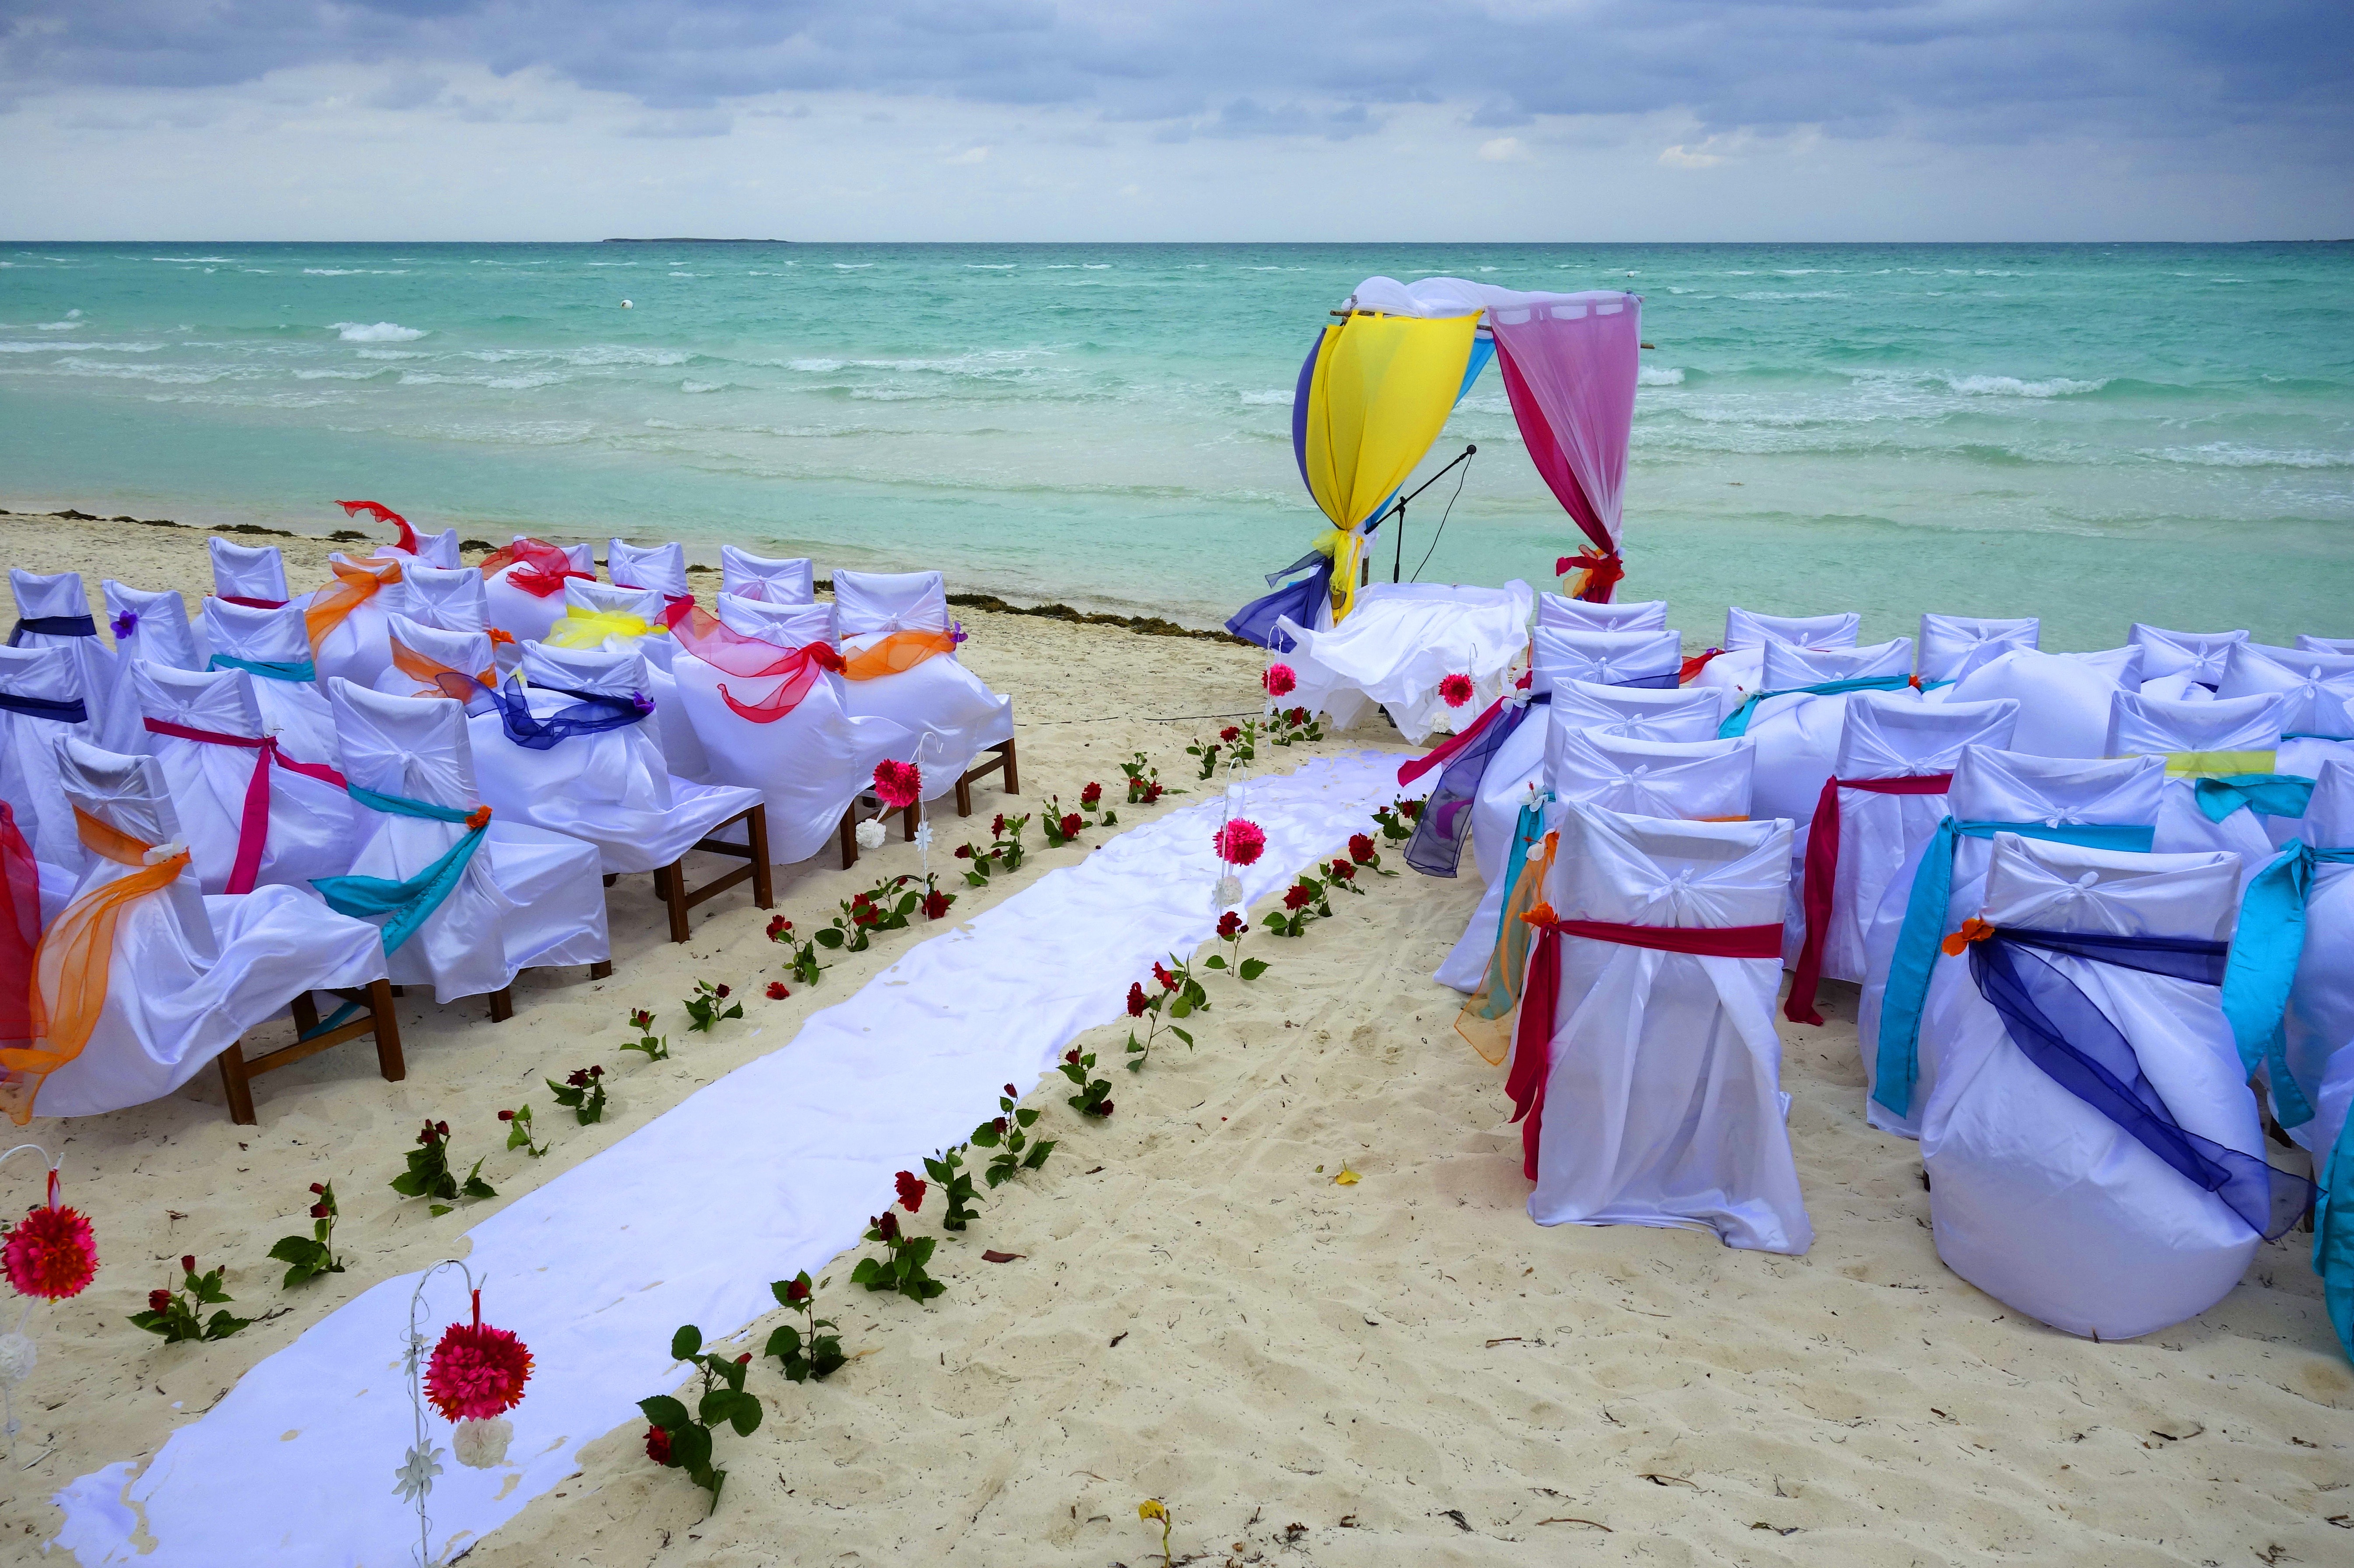
beach, sea, water, sand, ocean, sky, vacation, celebration, love, heart, decoration, color, holiday, romance, romantic, wedding, bride, marriage, bible, bride and groom, flowers, happy, relationship, pair, trust, luck, away, target, before, marry, by the sea, beautiful beaches, most beach, honeymoon, wedding fair